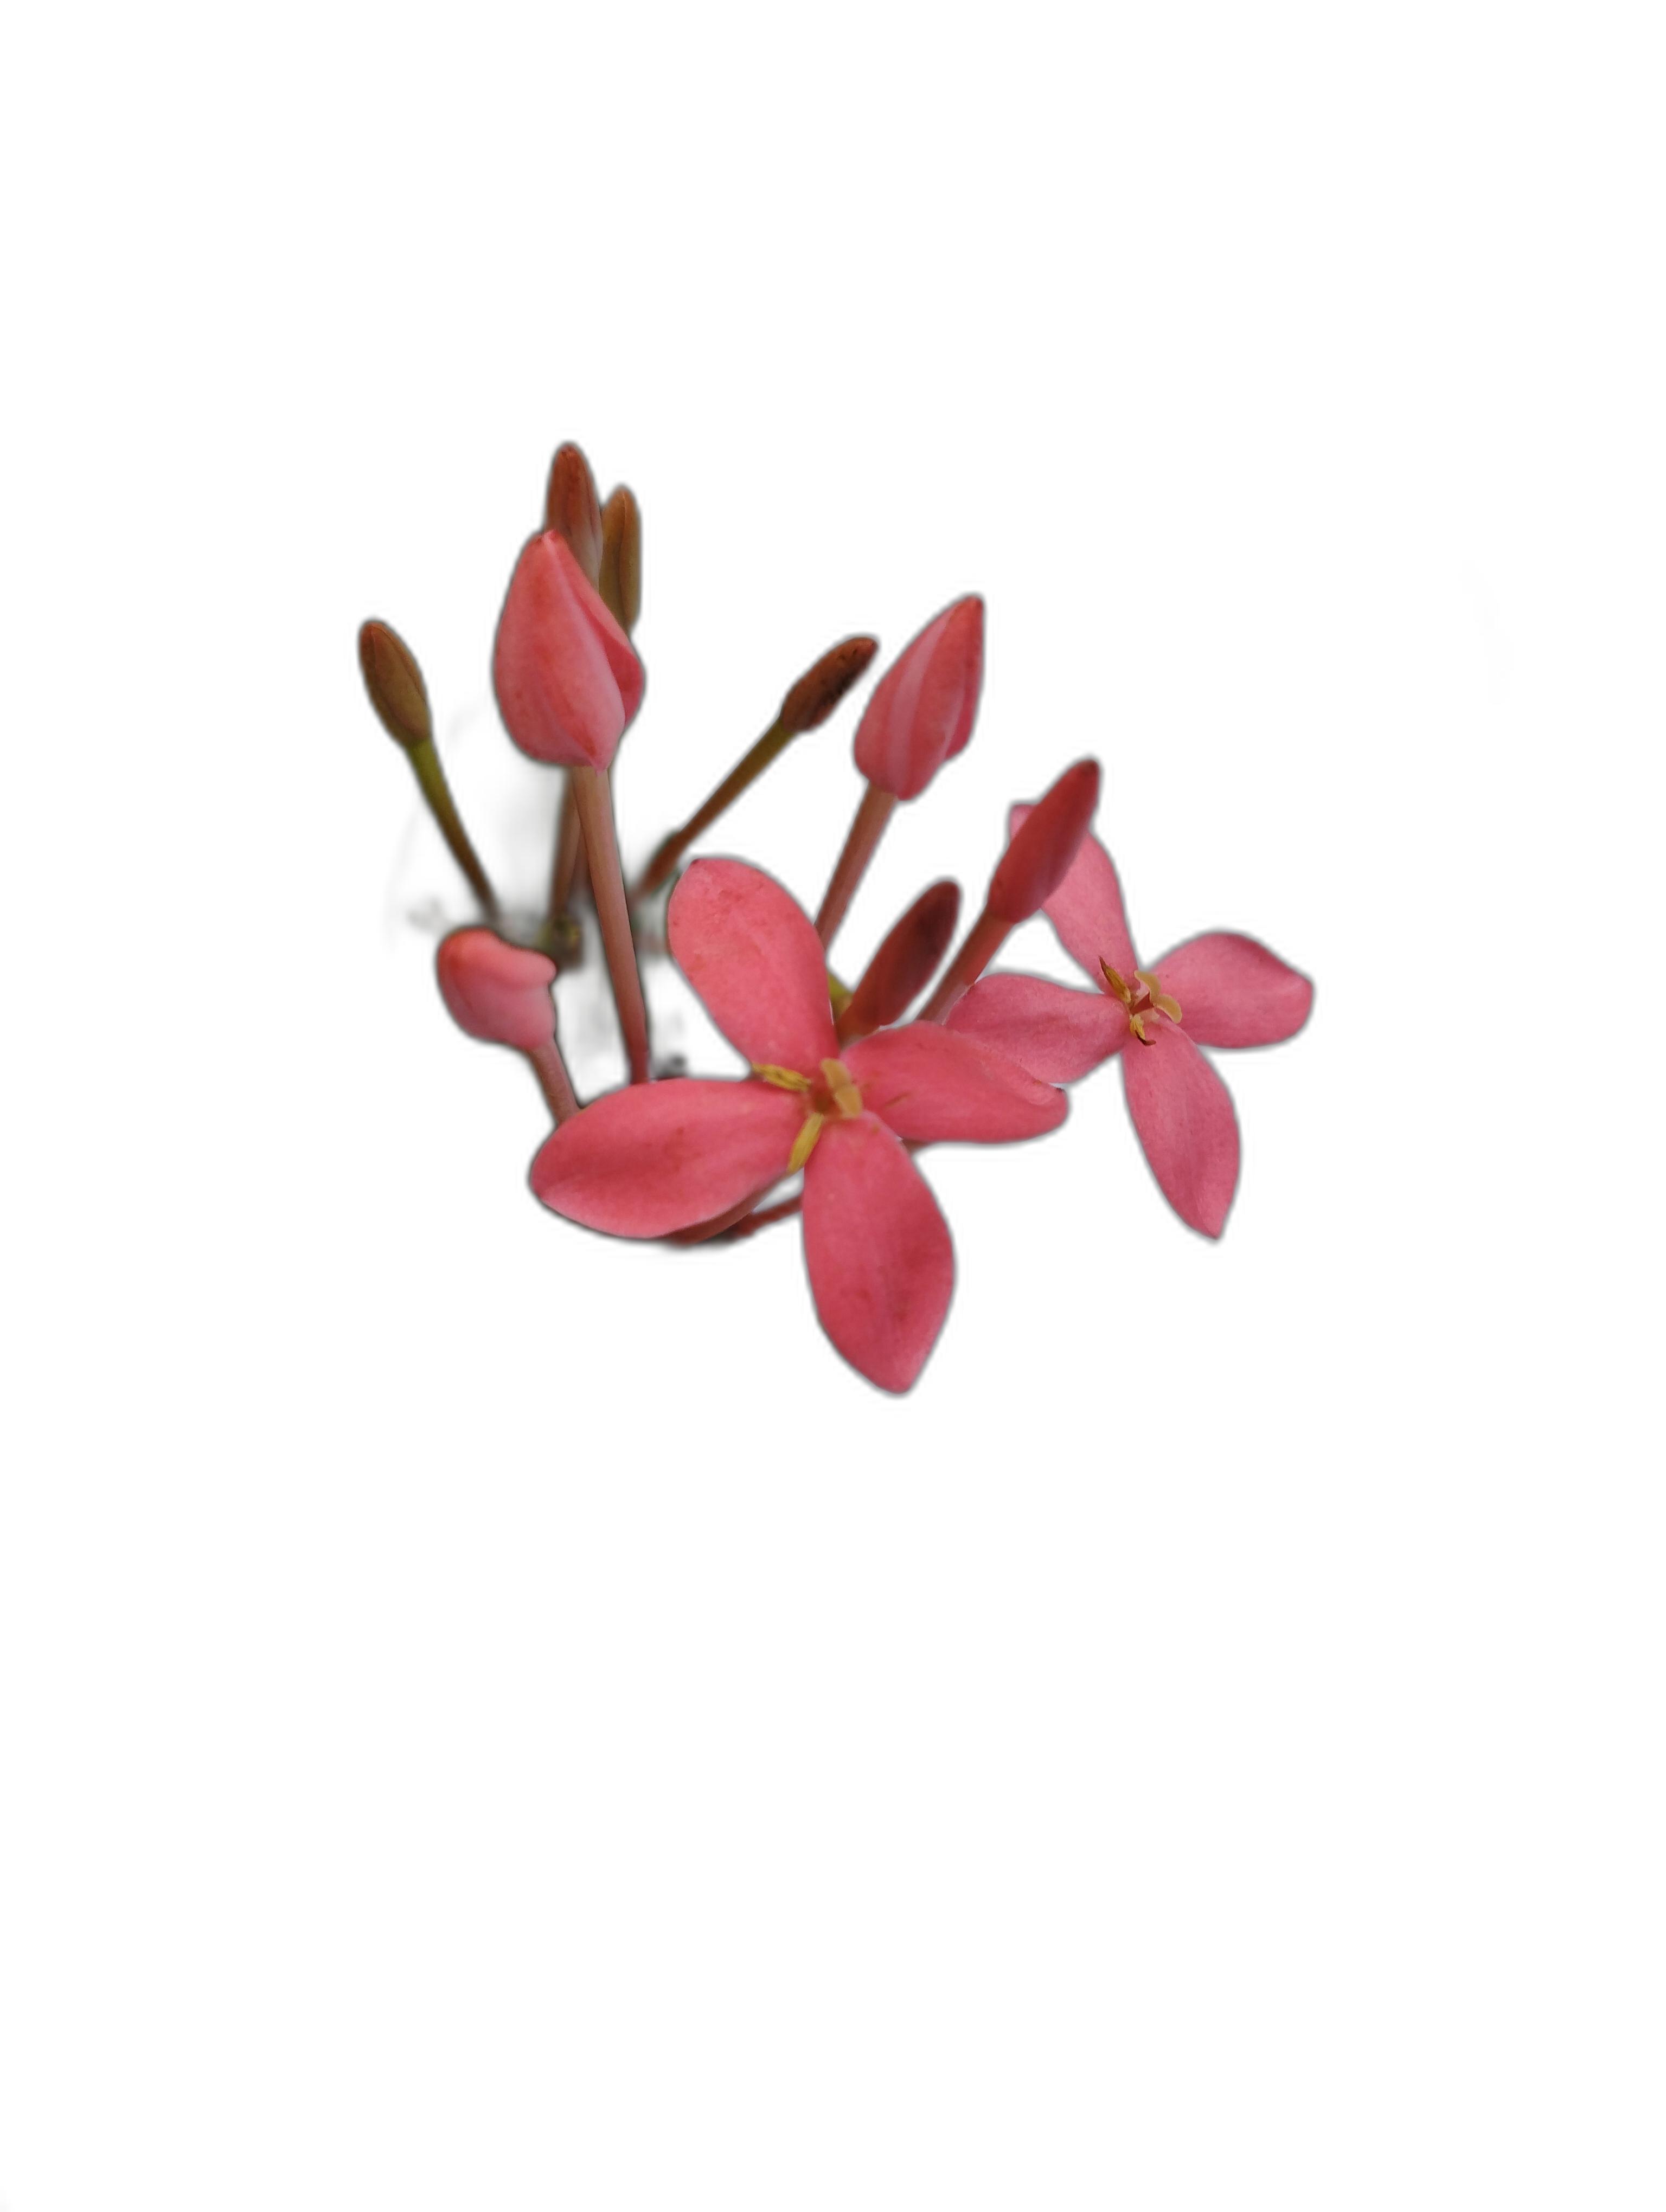
Label: Jungle geranium